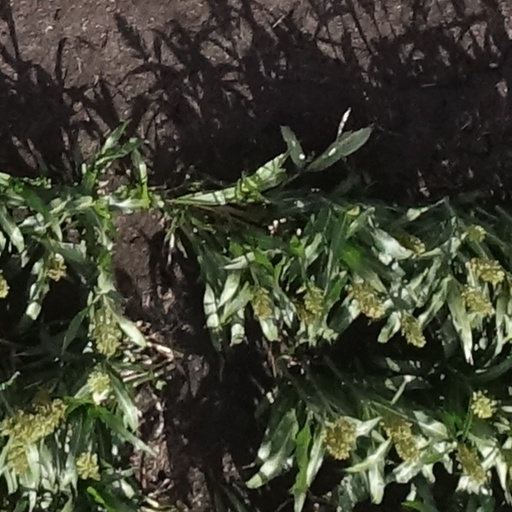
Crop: sorghum